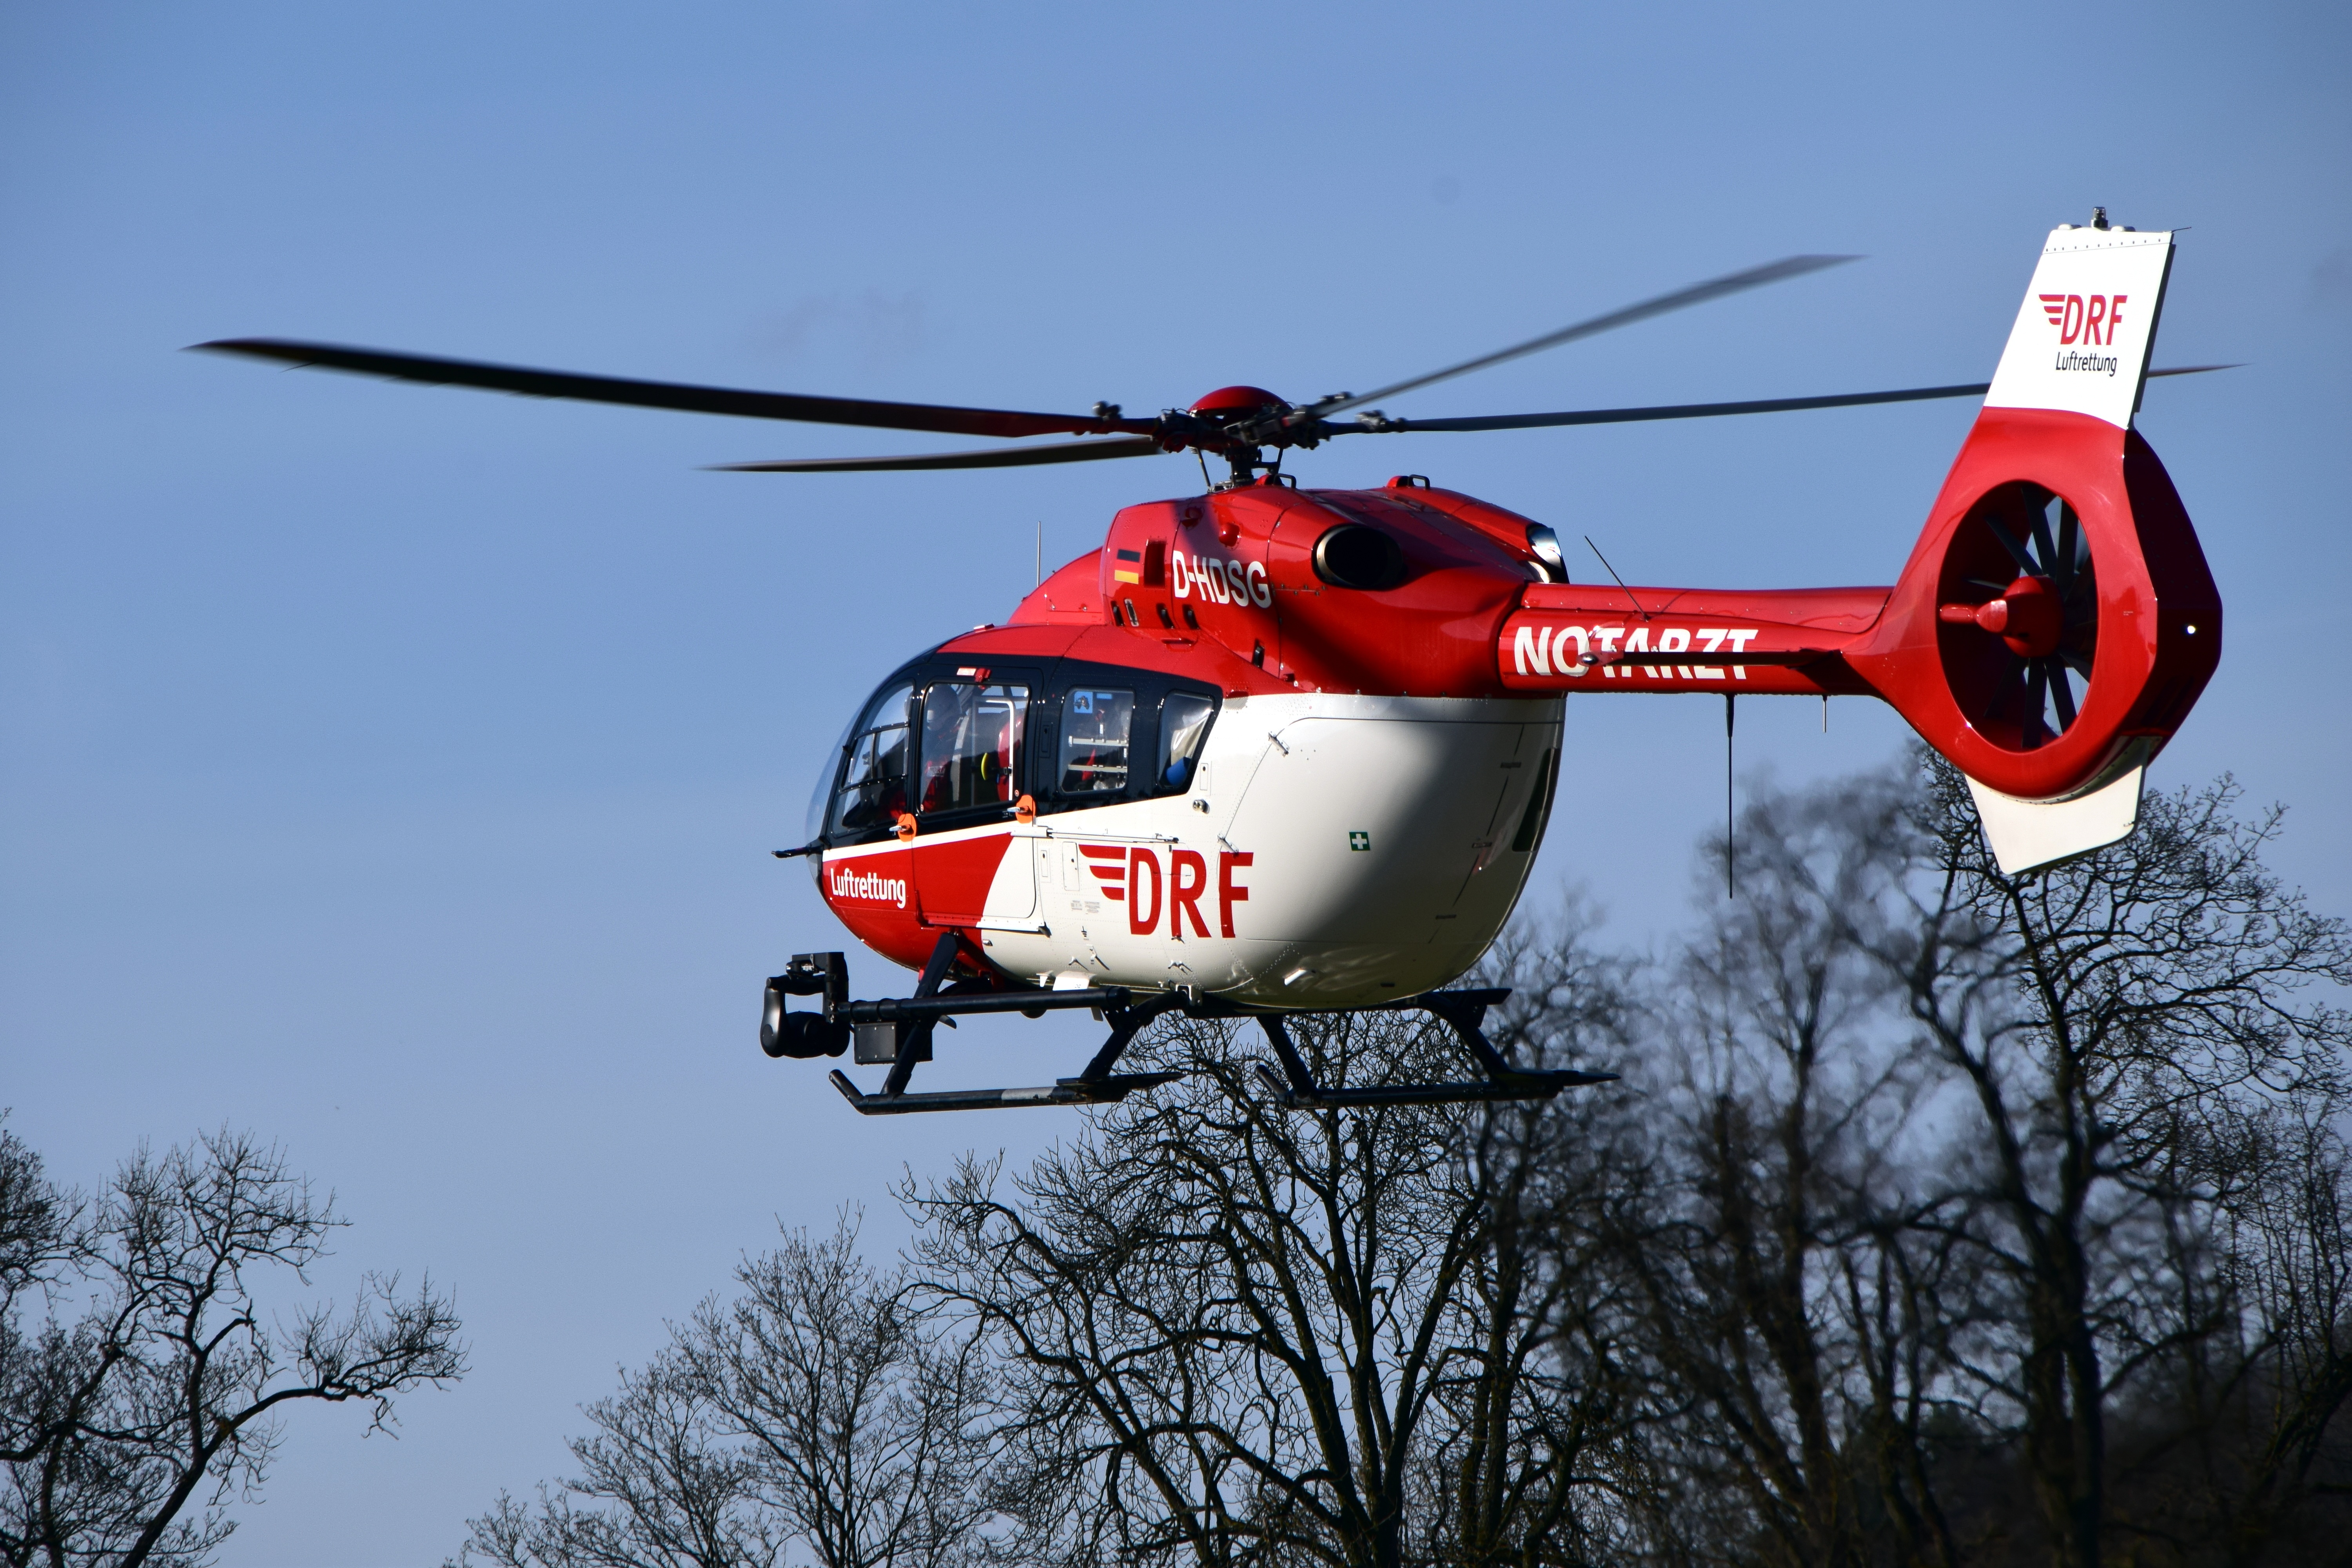
sky, land, fly, aircraft, red, vehicle, aviation, blue, helicopter, start, use, rescue, rotorcraft, take off, red white, first aid, rescue helicopter, doctor on call, air rescue, ambulance helicopter, breaking up, atmosphere of earth, helicopter rotor, military helicopter, bell 412